Hagi, Yamaguchi

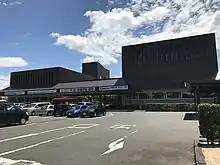
Hagi City Hall

Hagi has 20 public elementary schools and 14 public junior high schools operated by the city government, and two public high schools operated by the Yamaguchi Prefectural Board of Education. There are also one private junior high school and one private high school. The prefecture also operated one special education school for the handicapped. The Yamaguchi University of Human Welfare and Culture is located in Hagi.